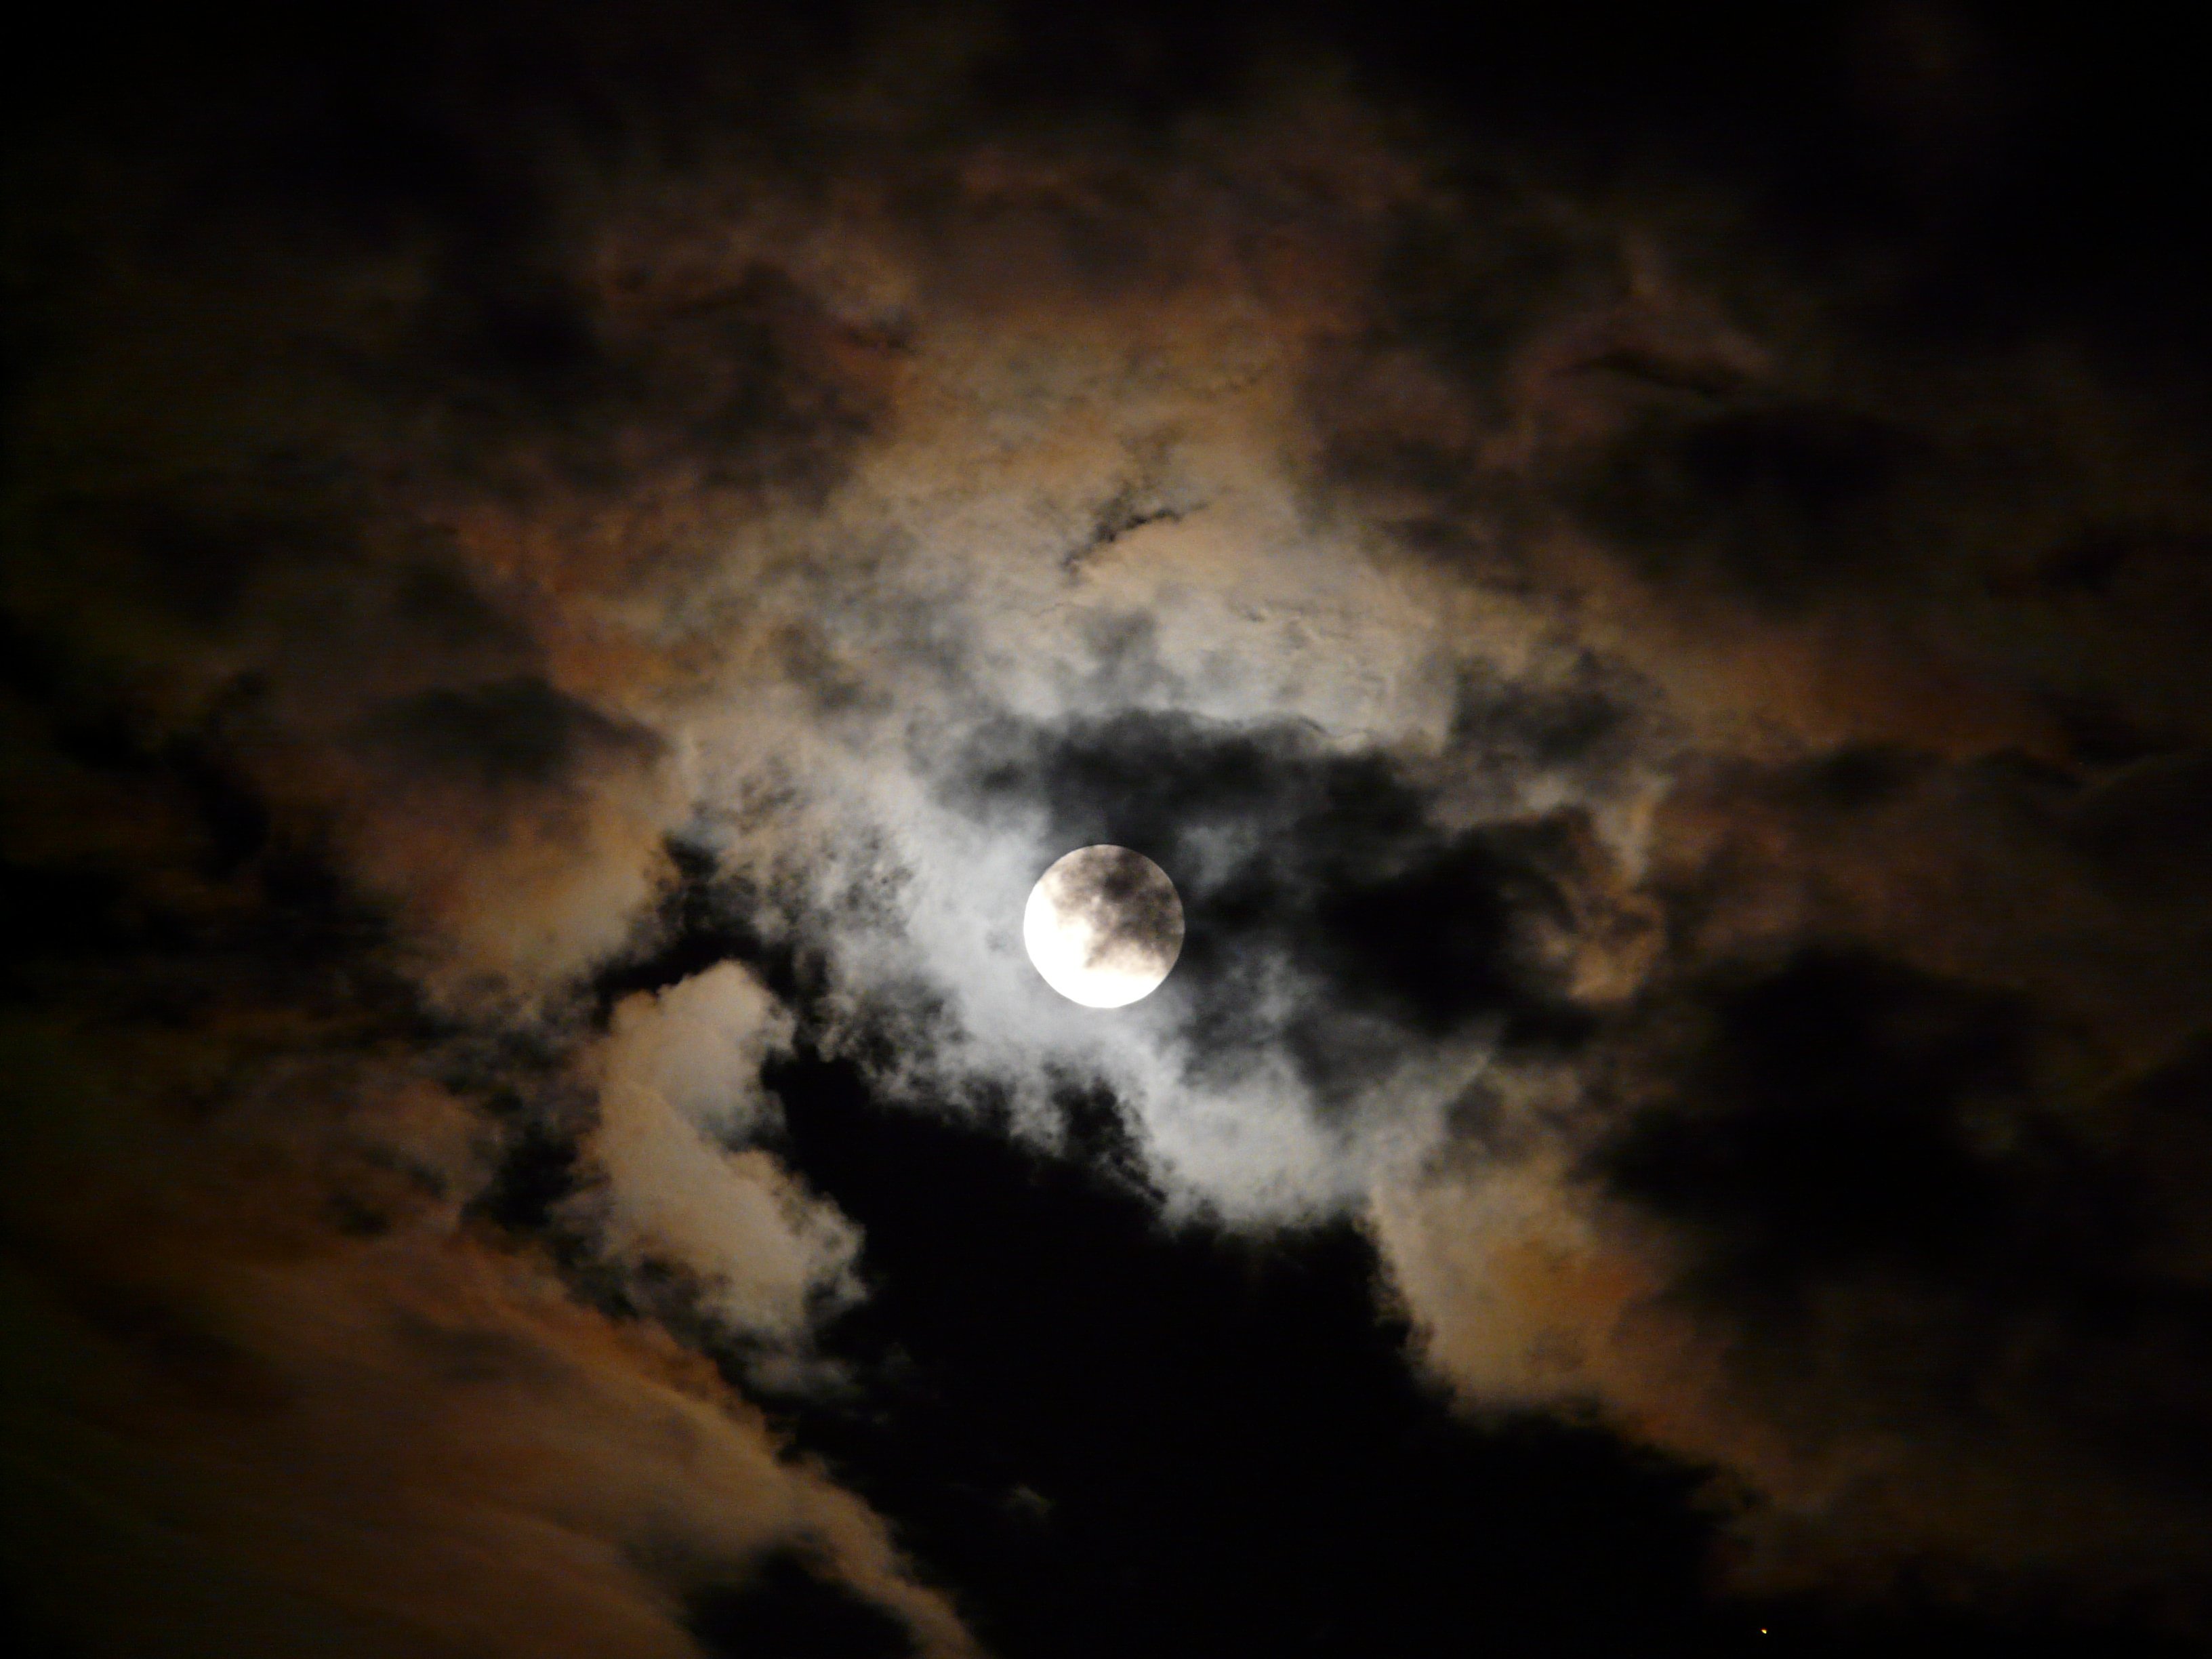
cloud, sky, sun, night, sunlight, atmosphere, space, darkness, moon, full moon, moonlight, circle, nebula, outer space, scary, clouds, astronomy, creepy, gloomy, pale, astronomical object, atmosphere of earth